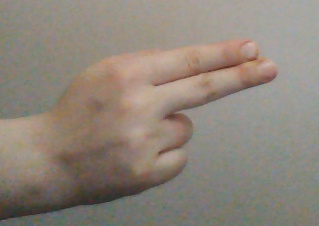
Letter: ain